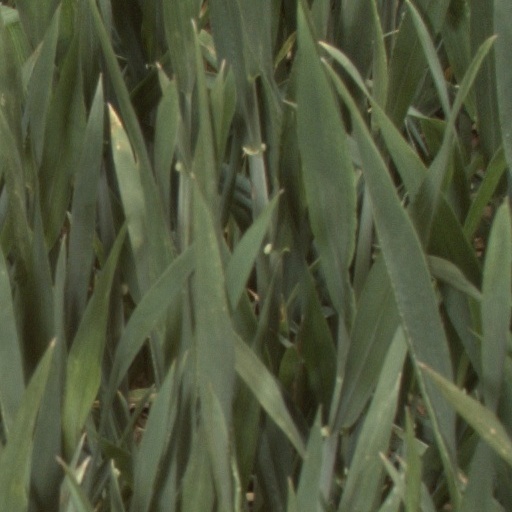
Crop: wheat